Answer in natural language. How many DiningTables are visible in the scene? Choose between the following options: 0, 3, 1, 4 or 2
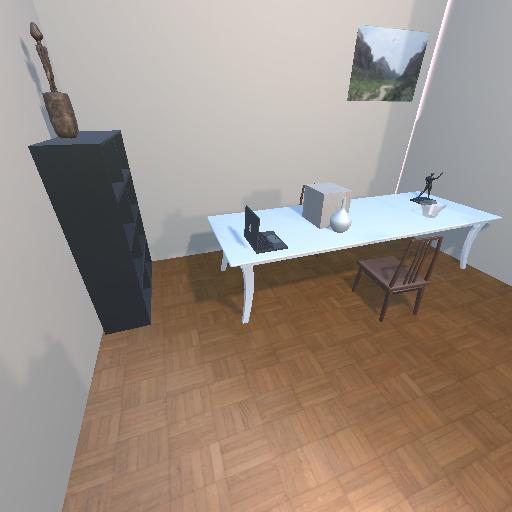
<answer>1</answer>